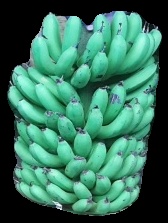
Variety: pachbale
Grade: grade1